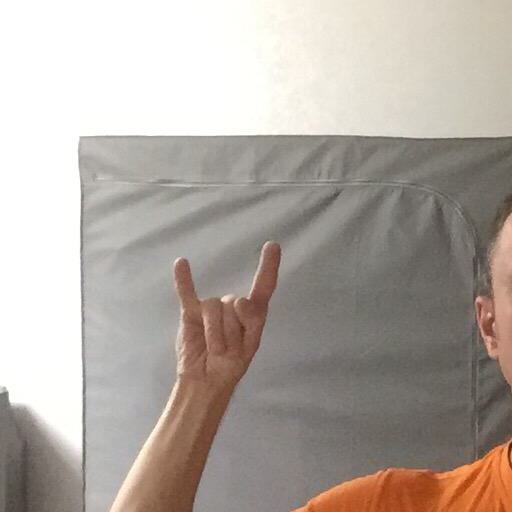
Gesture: rock